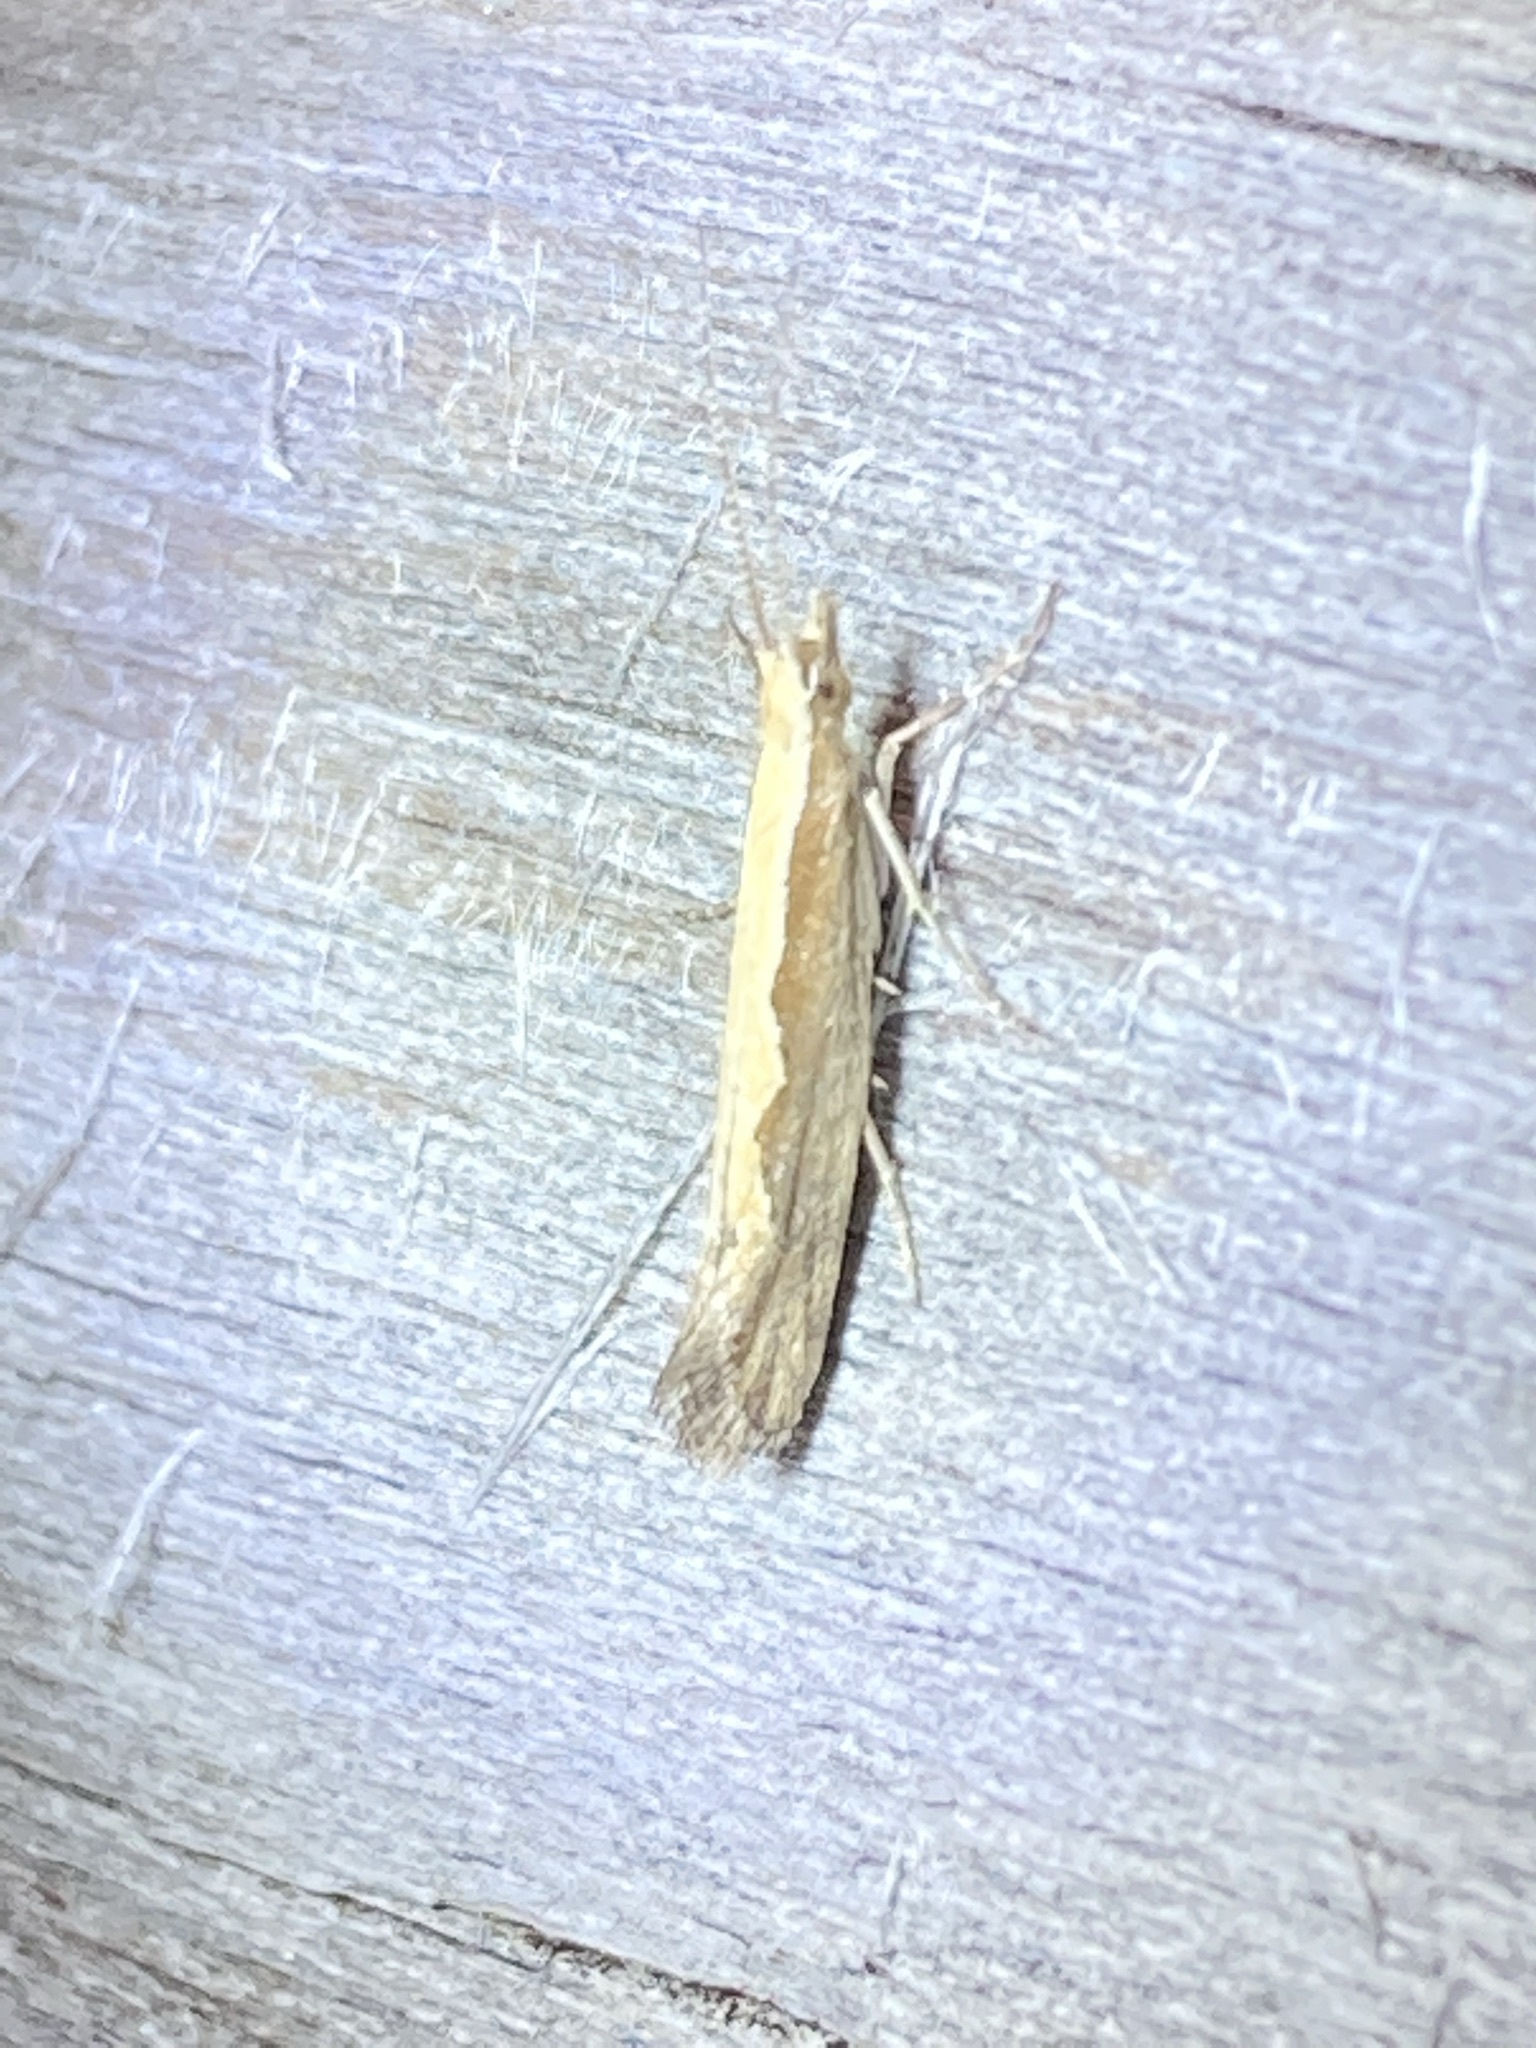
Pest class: diamondback_moth